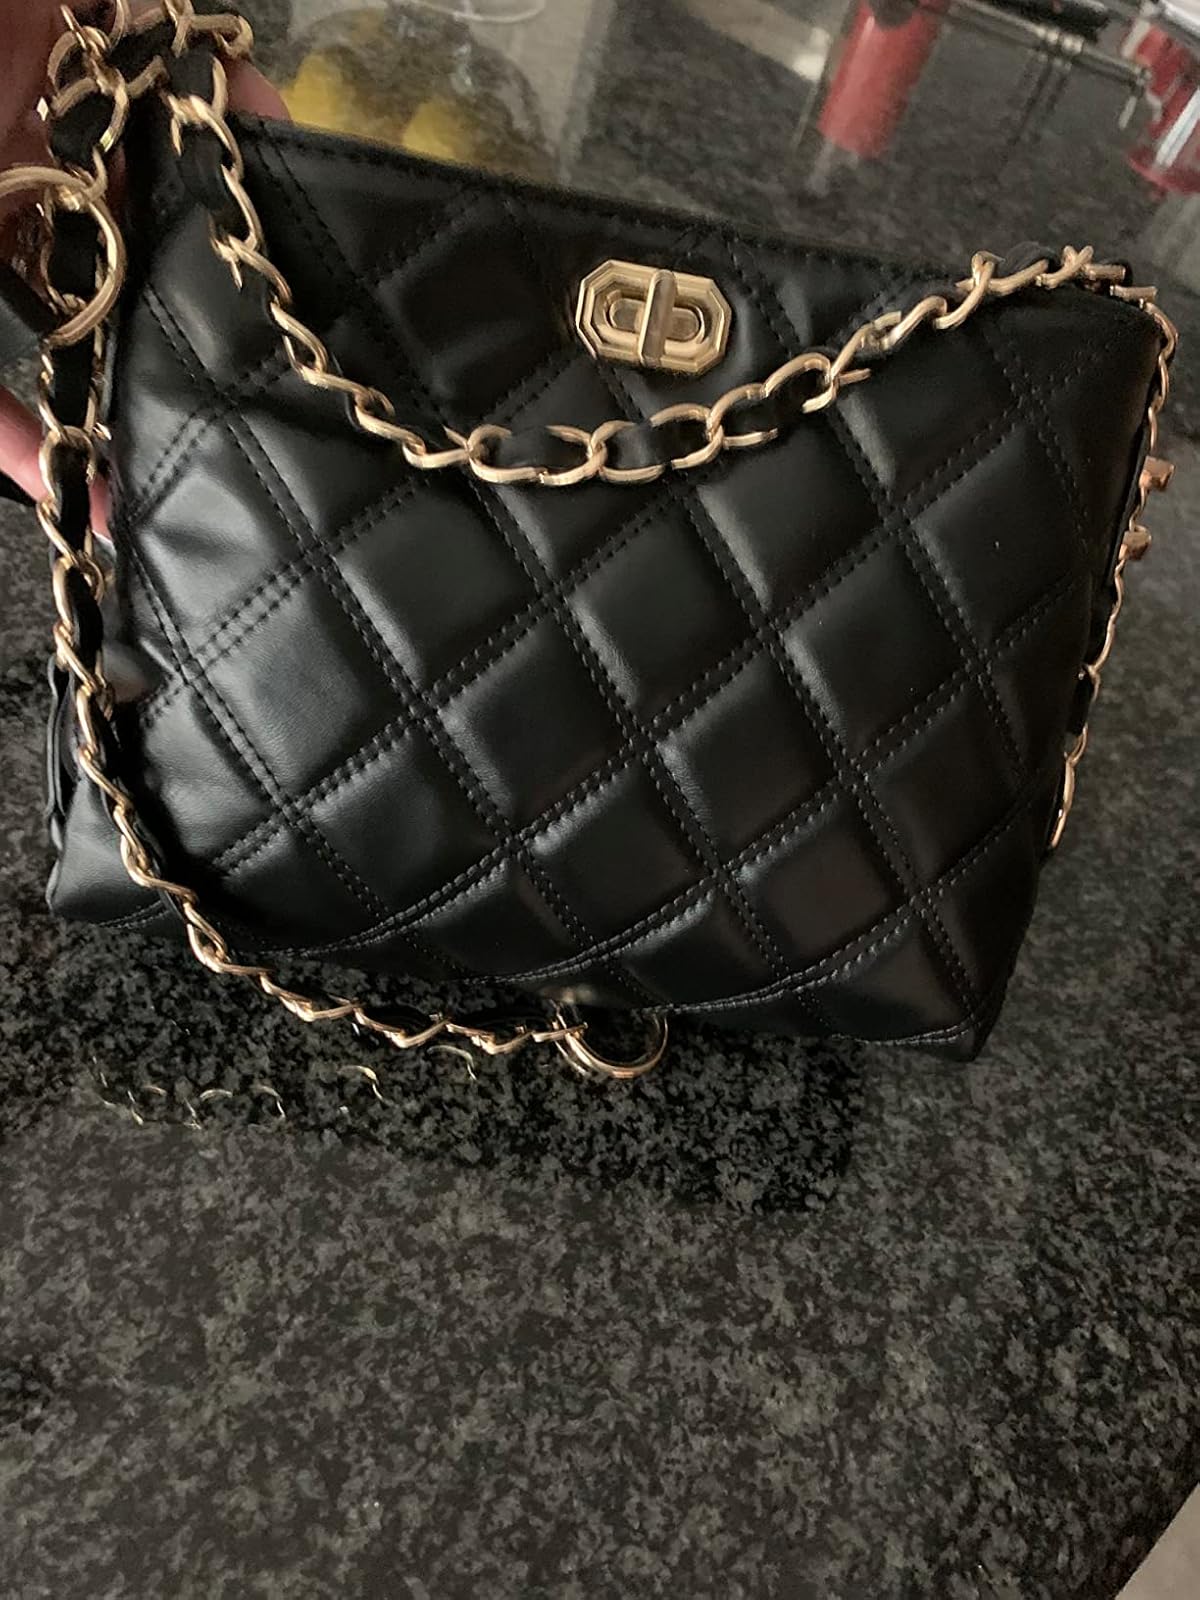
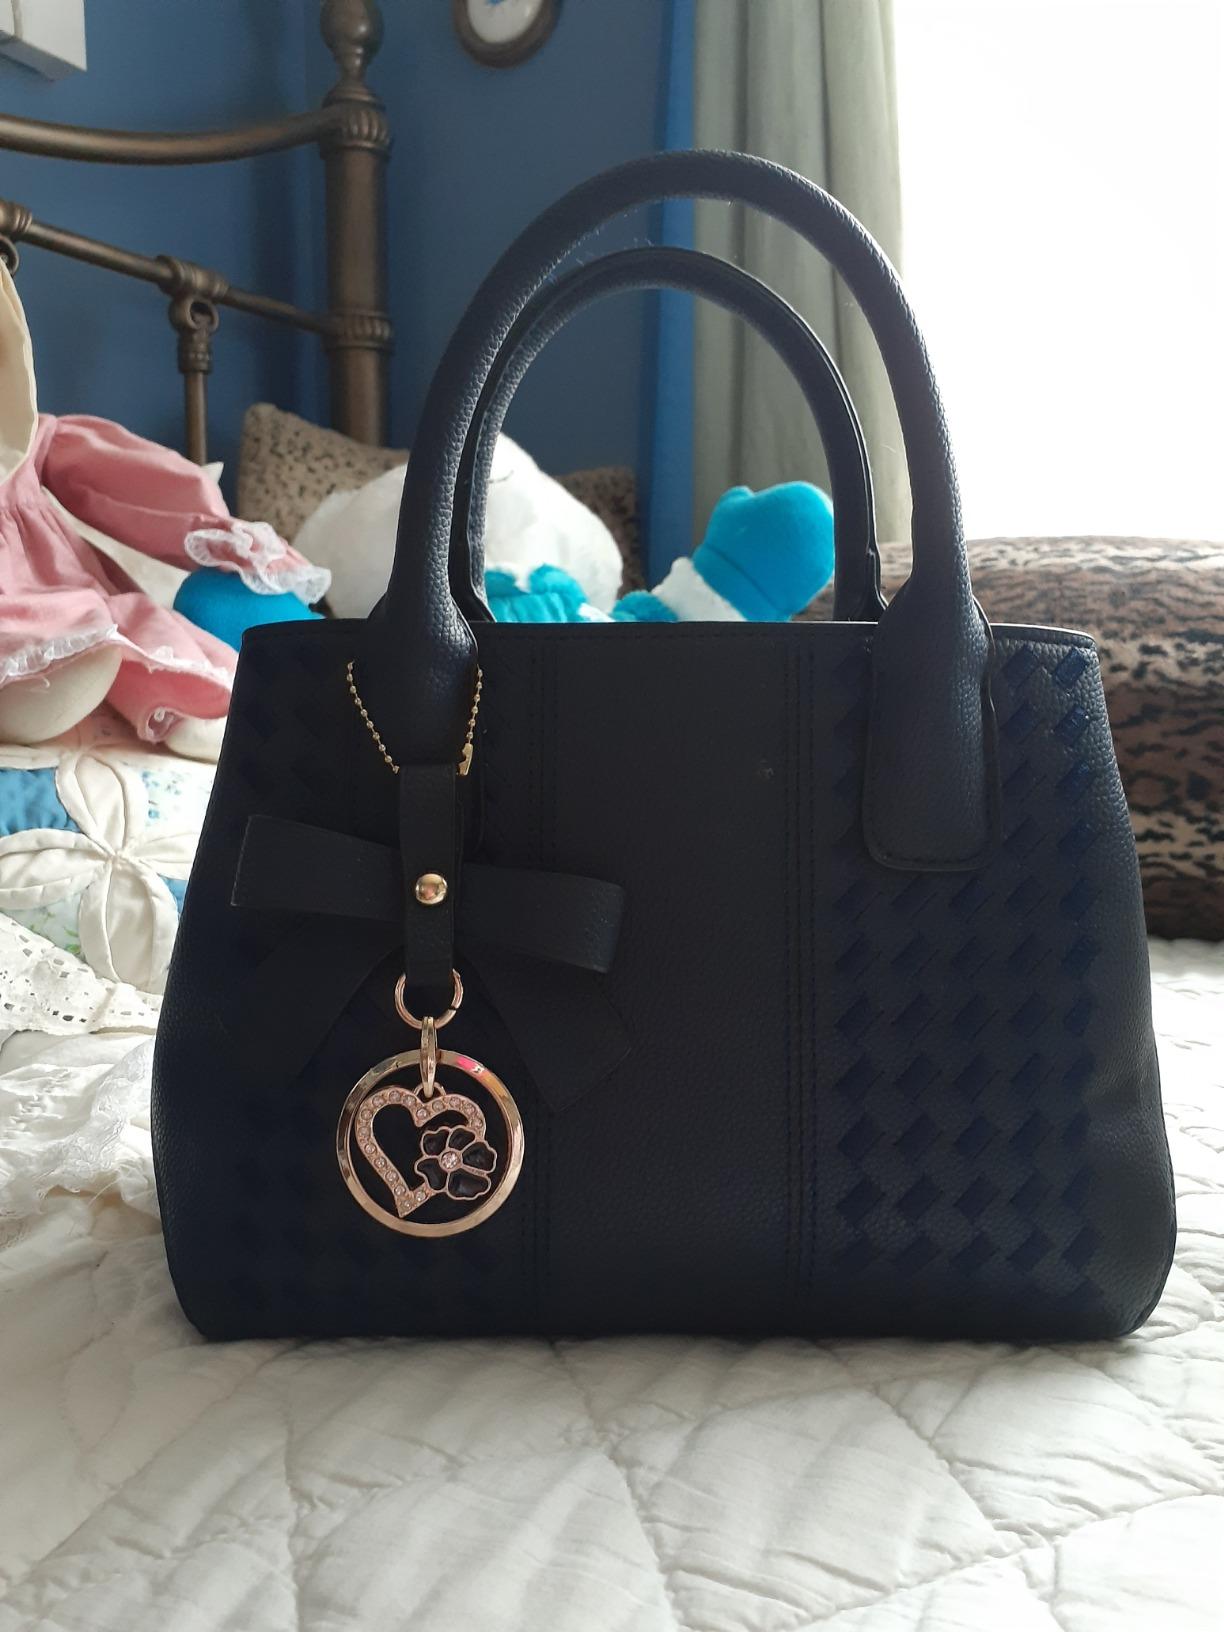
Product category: accessories_handbag
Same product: no